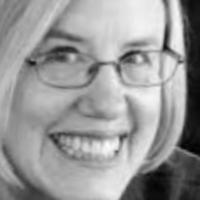
Age group: age 41-55